Gottfried Semper

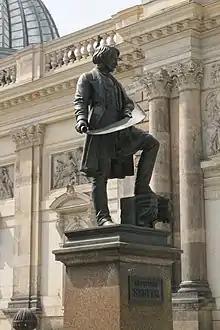
Monument to Gottfried Semper on Brühl's Terrace next to Albertinum

Gottfried Semper (29 November 1803 – 15 May 1879) was a German architect, art critic, and professor of architecture who designed and built the Semper Opera House in Dresden between 1838 and 1841. In 1849 he took part in the May Uprising in Dresden and was put on the government's wanted list. He fled first to Zürich and later to London. He returned to Germany after the 1862 amnesty granted to the revolutionaries.